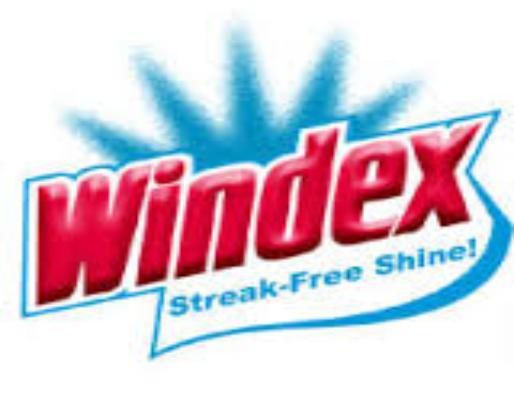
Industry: Necessities